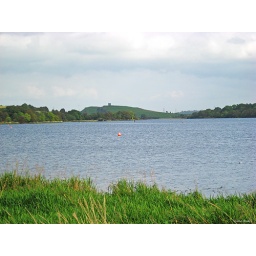
Castle Semple Loch, Lochwinnoch    The tower at Howwood can be seen on the hill in the distance